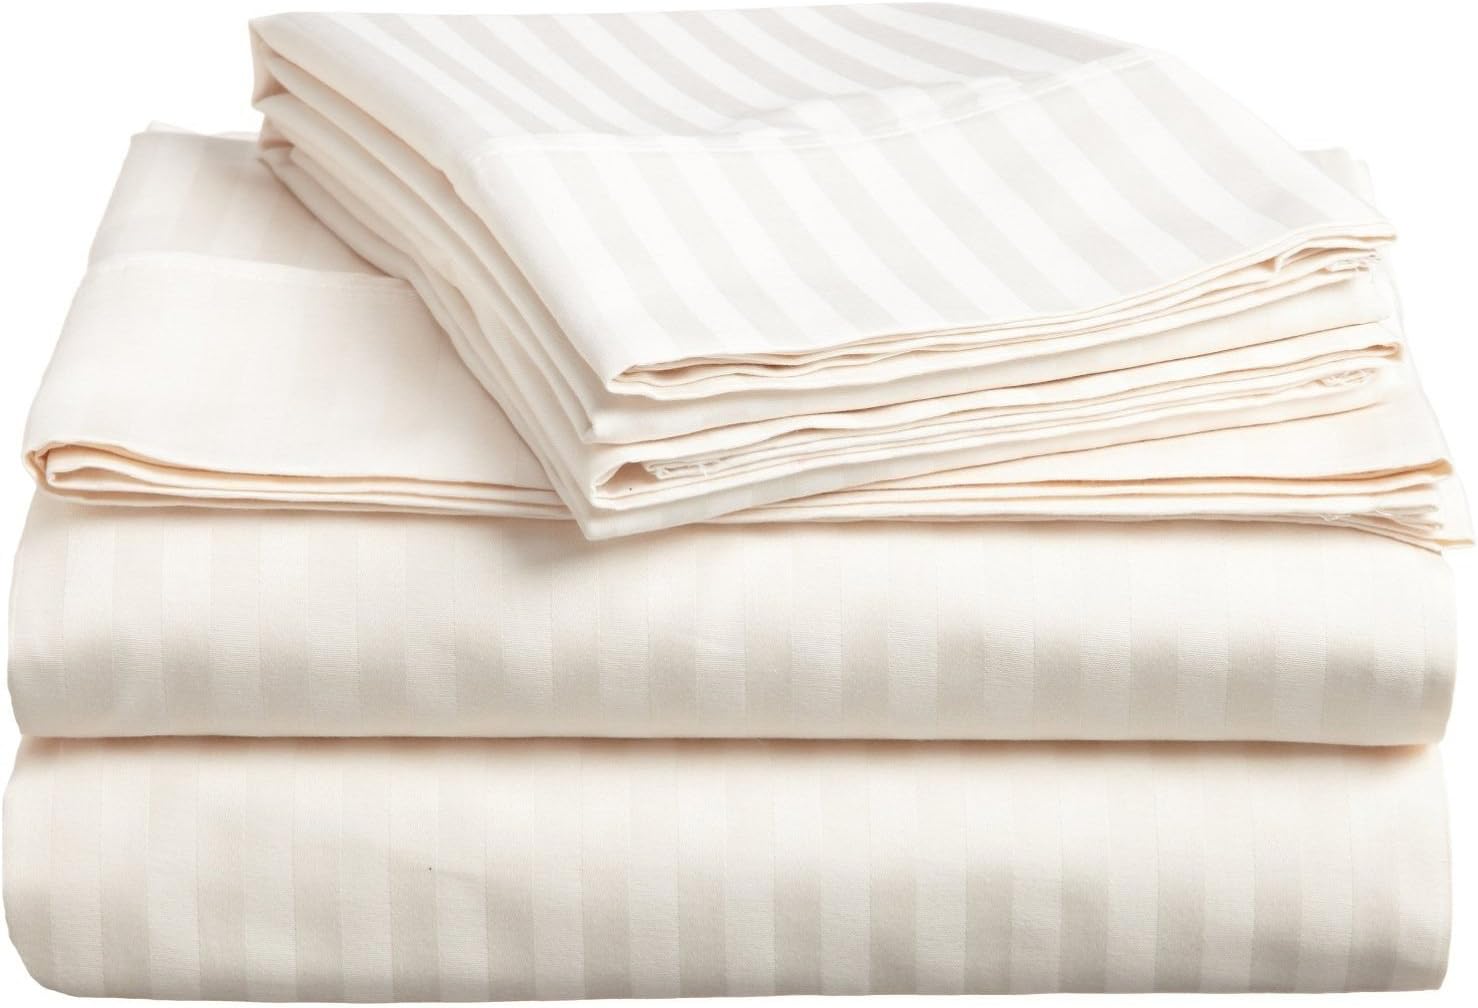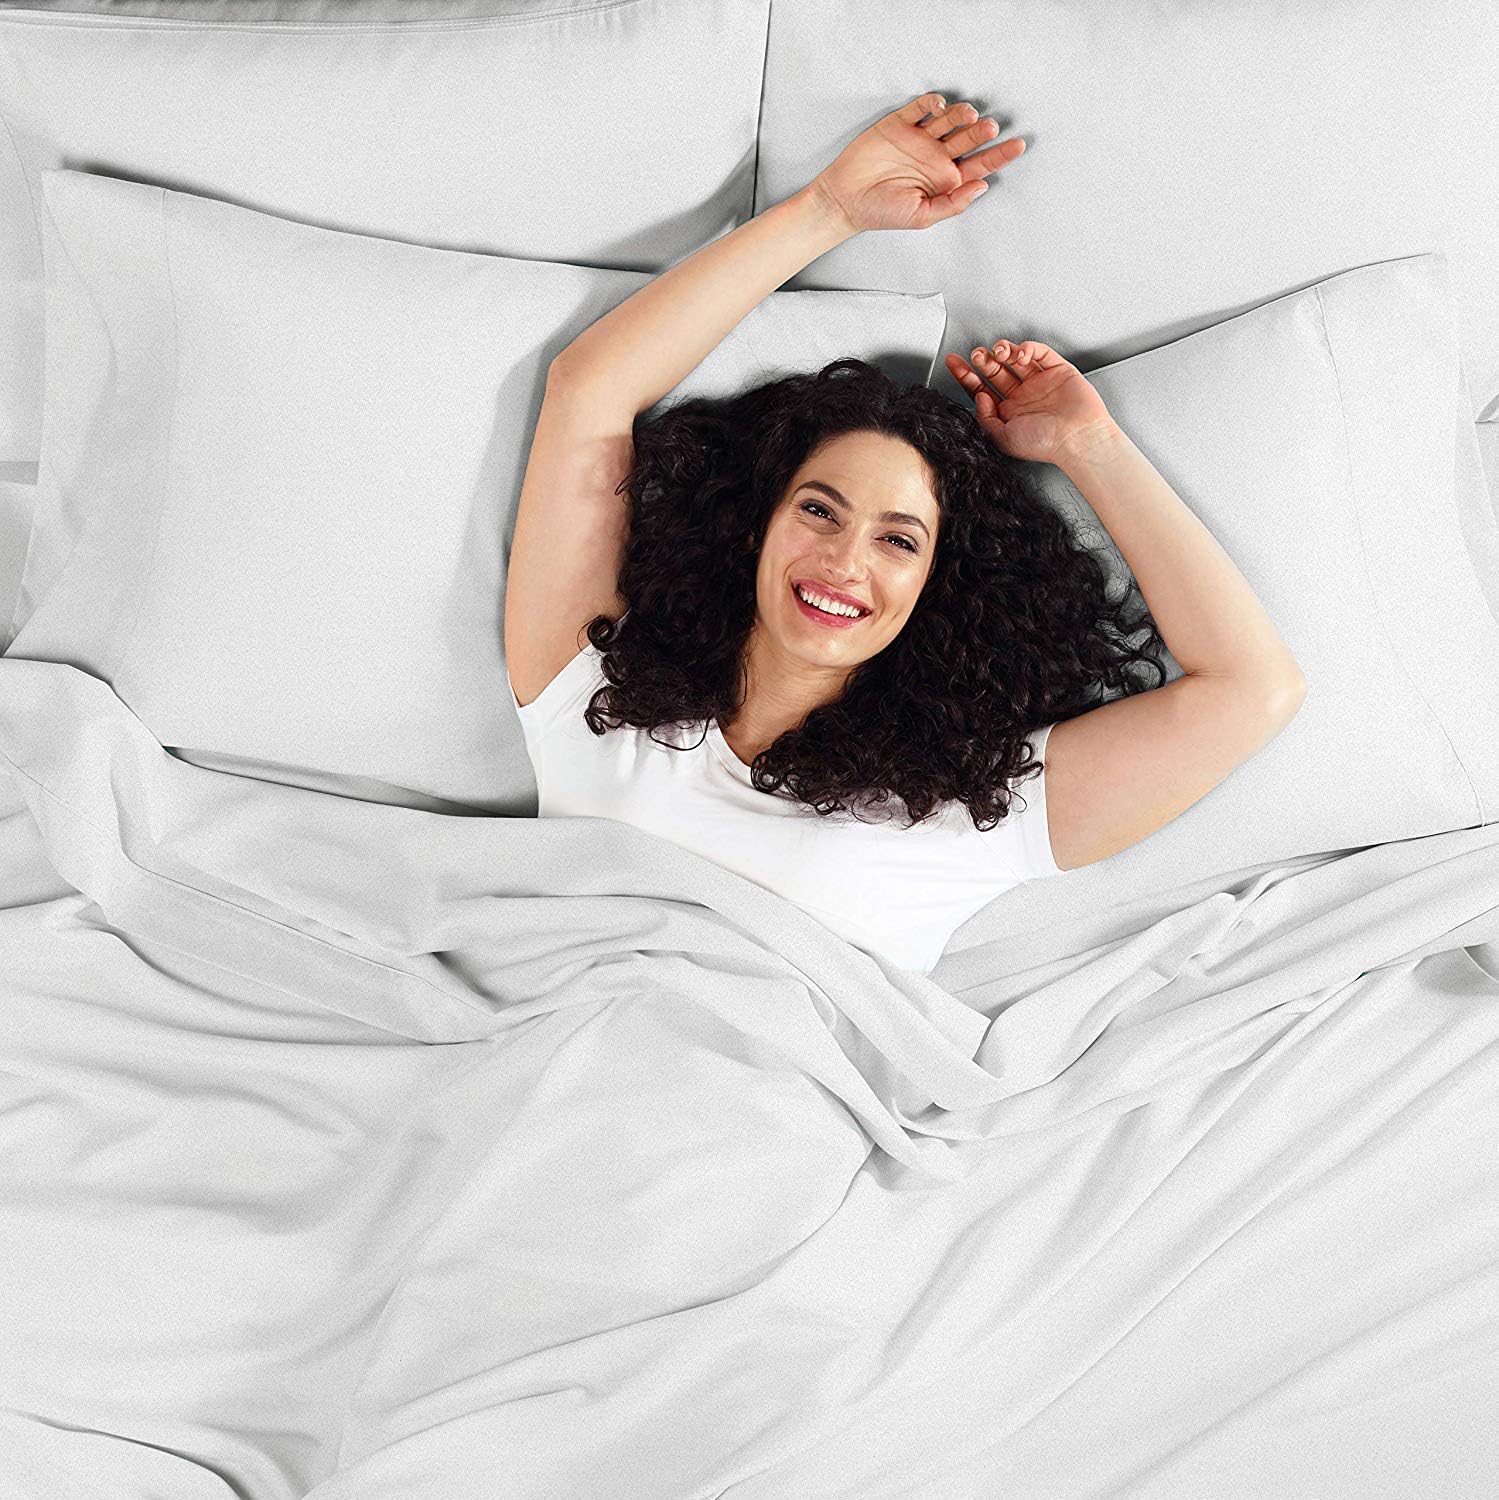
Decent Collection 550-TC Combed Cotton 4-PCs Sheet Set Fits 7-9" Deep Pockets (1 Fitted, 1 Flat, 2 Pillowcase) Damask Stripe Percale Weave Sheets (Queen Size, Ivory)
Category: Amazon Home
Home Washable :- Machine wash in Cold Water , Do Not Bleach , Tumble Dry Low If Needed , Wash Dark Colors separately.
Features: Combed Cotton | Experience the World Class Luxury sheets when you sleep in these super soft Combed Cotton 4-PCs Sheet Set. Package Includes :- 1 Fitted Sheet, 1 Flat Sheet and 2 Pillow Cases. | Queen Size Sheet Set Measurement: Fitted Sheet ( 60 X 80 ) Inch, Flat sheet ( 90 X 102 ) Inch, Pillowcase ( 20 X 30 ) Inches. | DEEP POCKET :- Fits Mattresses Up to 7-9" Inches Deep Pocket With Elastic All Around the Fitted Sheet !! | Home Washable :- Machine wash in Cold Water , Do Not Bleach , Tumble Dry Low If Needed , Wash Dark Colors separately. Same material used a used for 4 to 5 star hotels. | NO RISK PURCHASE : Our #1 goal is to offer you the most amazing heavy quality products at the best prices for the ultimate customer experience. We are super confident in the quality and comfort of our product that we offer a 100% satisfaction guarantee! Try our products and if you don’t absolutely love them just let us know. If for some reason you are unsatisfied simply contact us !!